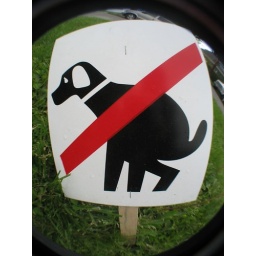
i don't know what is worse to see in your own yard, this sign or dog crap.